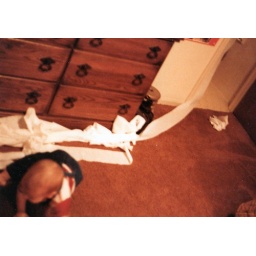
I decided to trash the bathroom at my grandfather's house in protest of ....something.